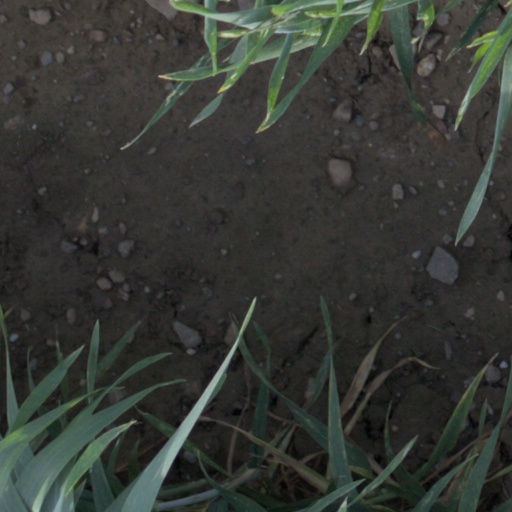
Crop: wheat